Heinz Eggert

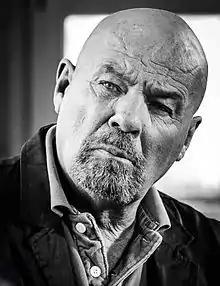
Heinz Eggert (2014)

Heinz Eggert (born 6 May 1946 in Rostock) is a German theologian and politician (CDU). He was Saxon Minister of the Interior from 1991 to 1995 and a member of the Saxon State Parliament from 1994 to 2009.